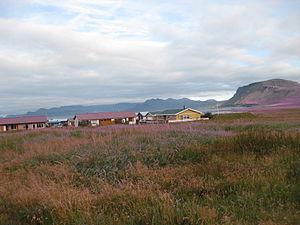
Rif est une localité islandaise de la municipalité de Snæfellsbær située à l'ouest de l'île, dans la région de Vesturland. En 2011, le village comptait 157 habitants.